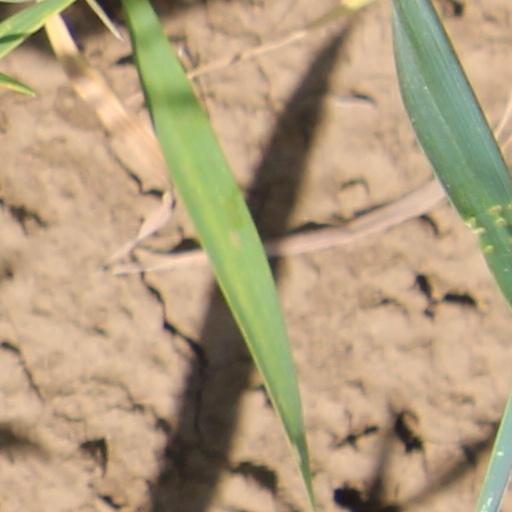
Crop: wheat